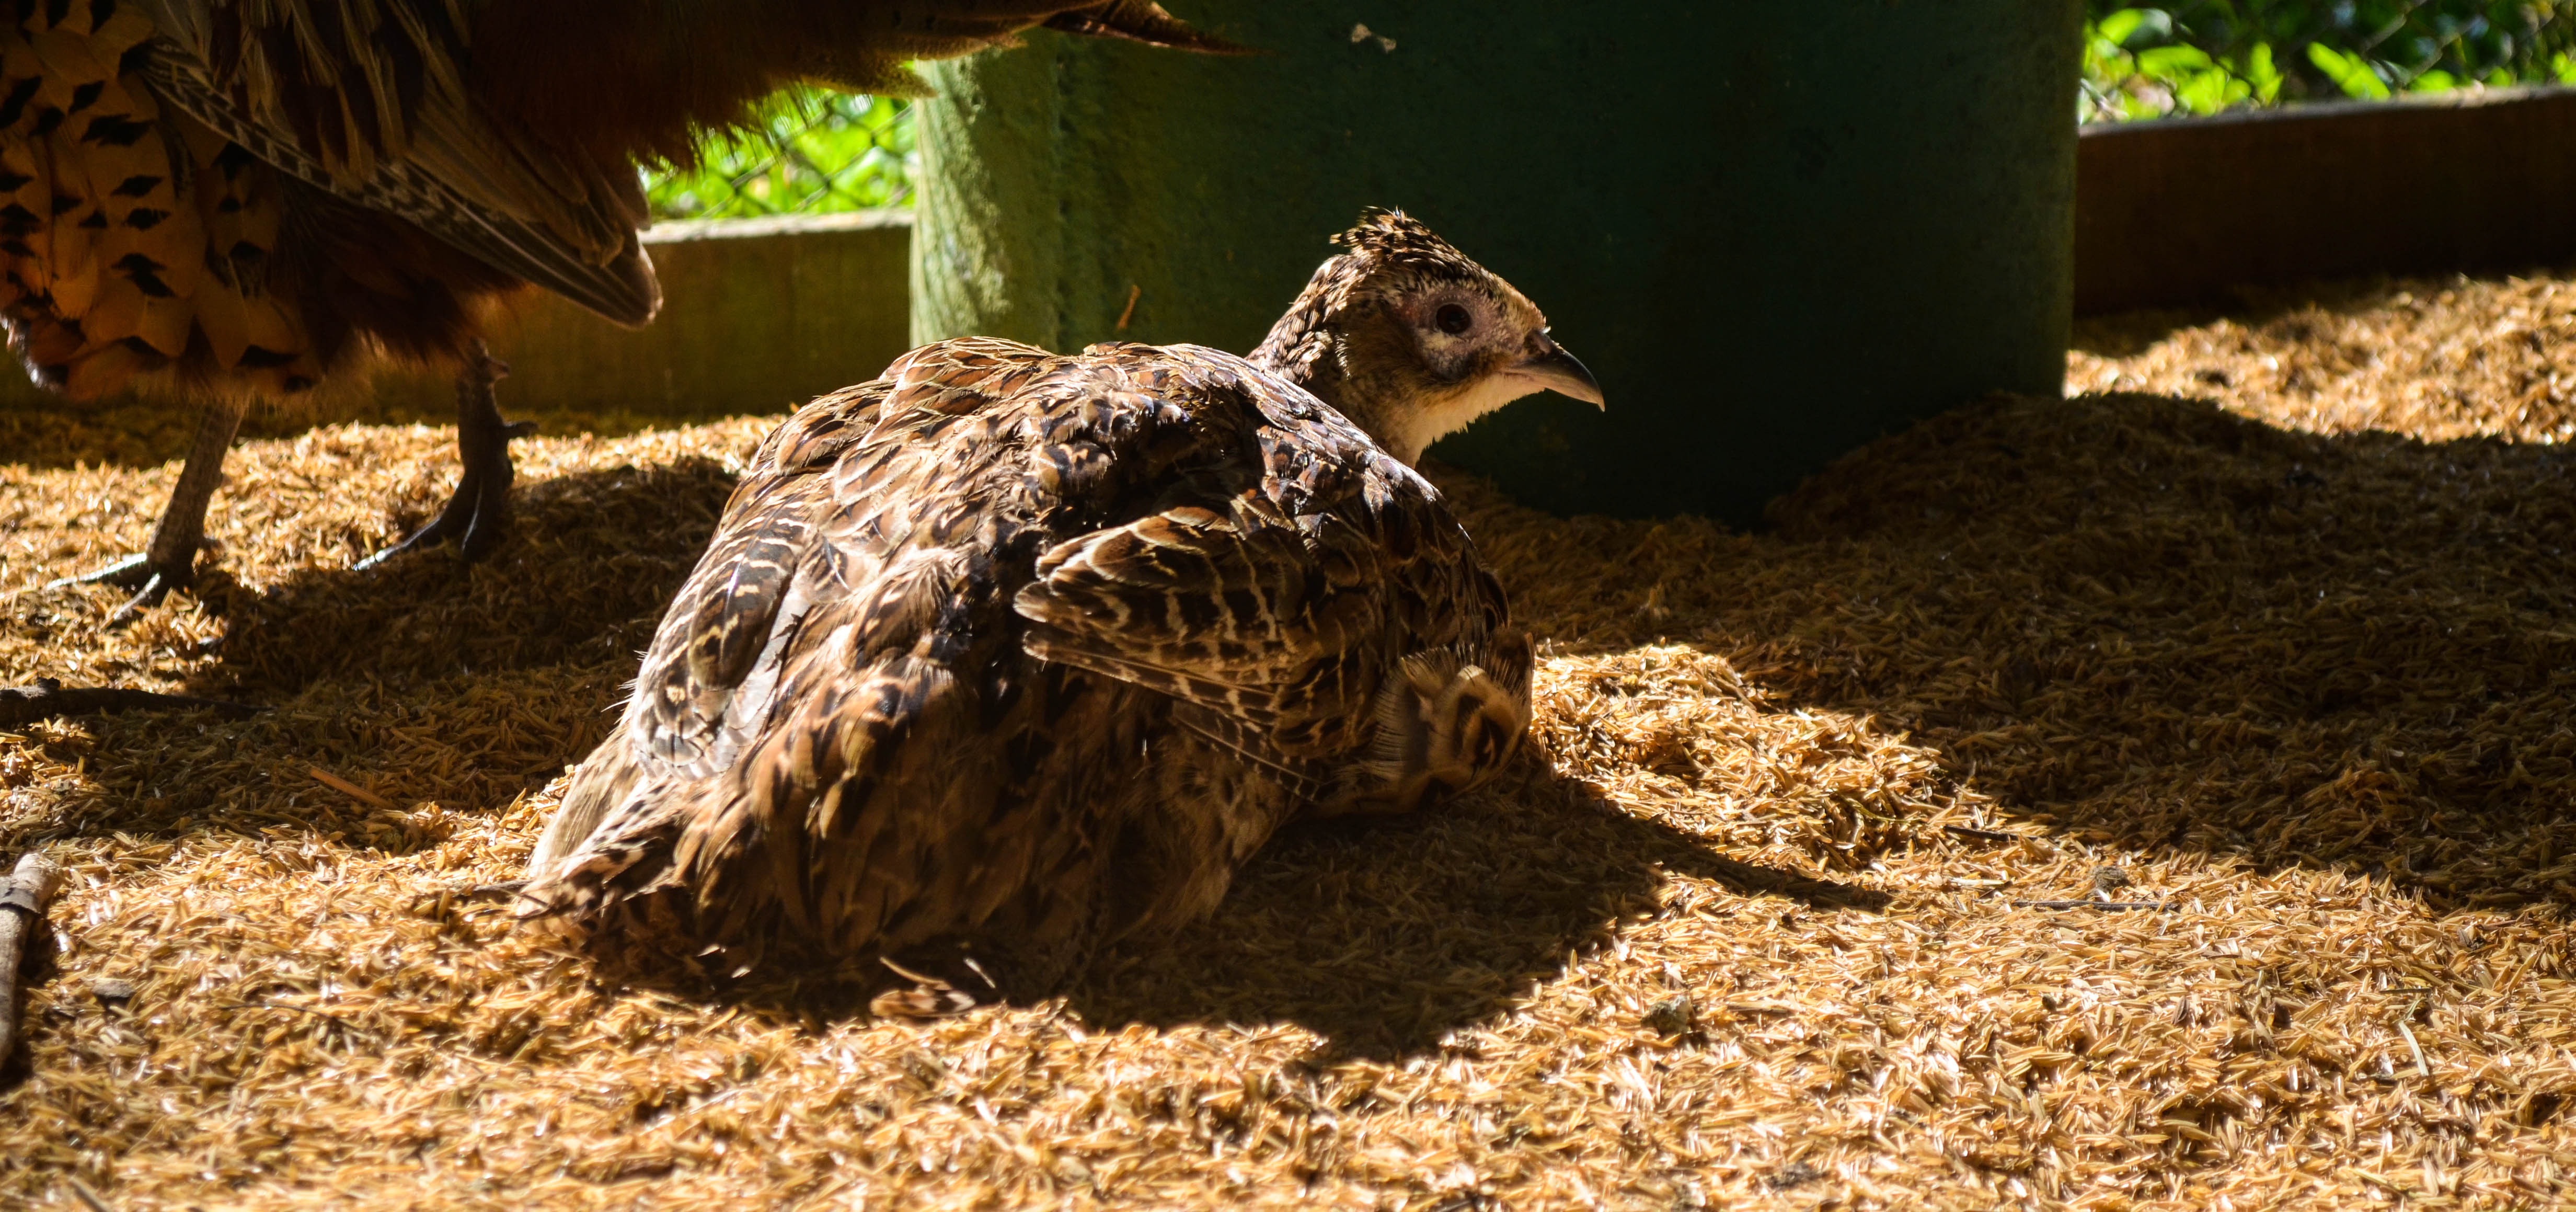
bird, puppy, animal, wildlife, zoo, fauna, pheasant, beautiful, adorable